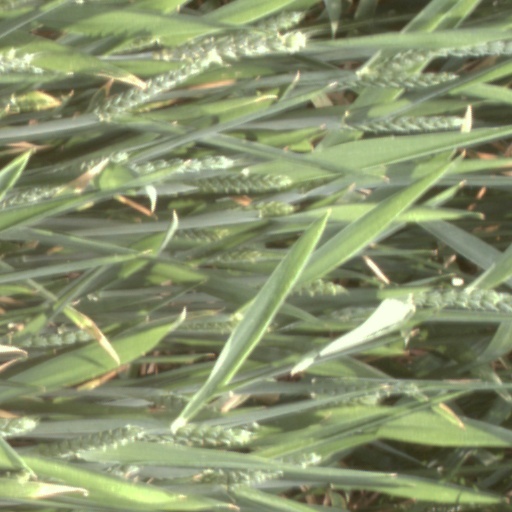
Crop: wheat